Karva Chauth

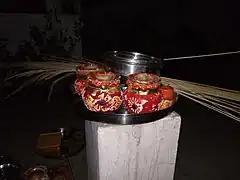
Karva Chauth pujan thali

Thereafter, the fasters offer "baayna" (a melange of goodies like halwa, puri, namkeen mathri, "meethi mathri", etc.) to the idols ("mansana") and hand over to their mother-in-law or sister-in-law.